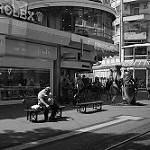
Label: B & W